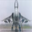
Label: airplane